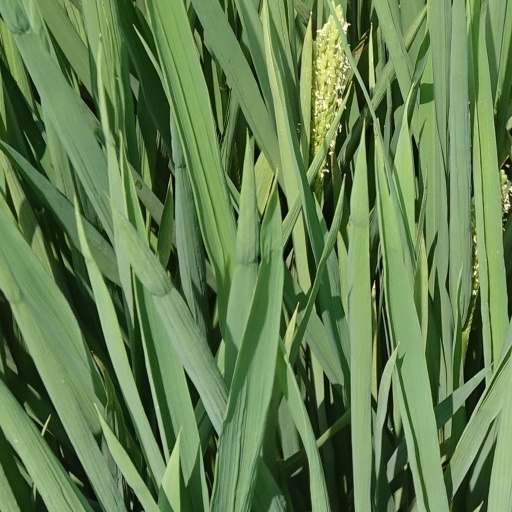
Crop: rice